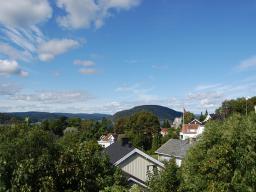
Label: Background_without_leaves